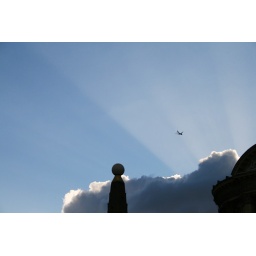
plane in the sky